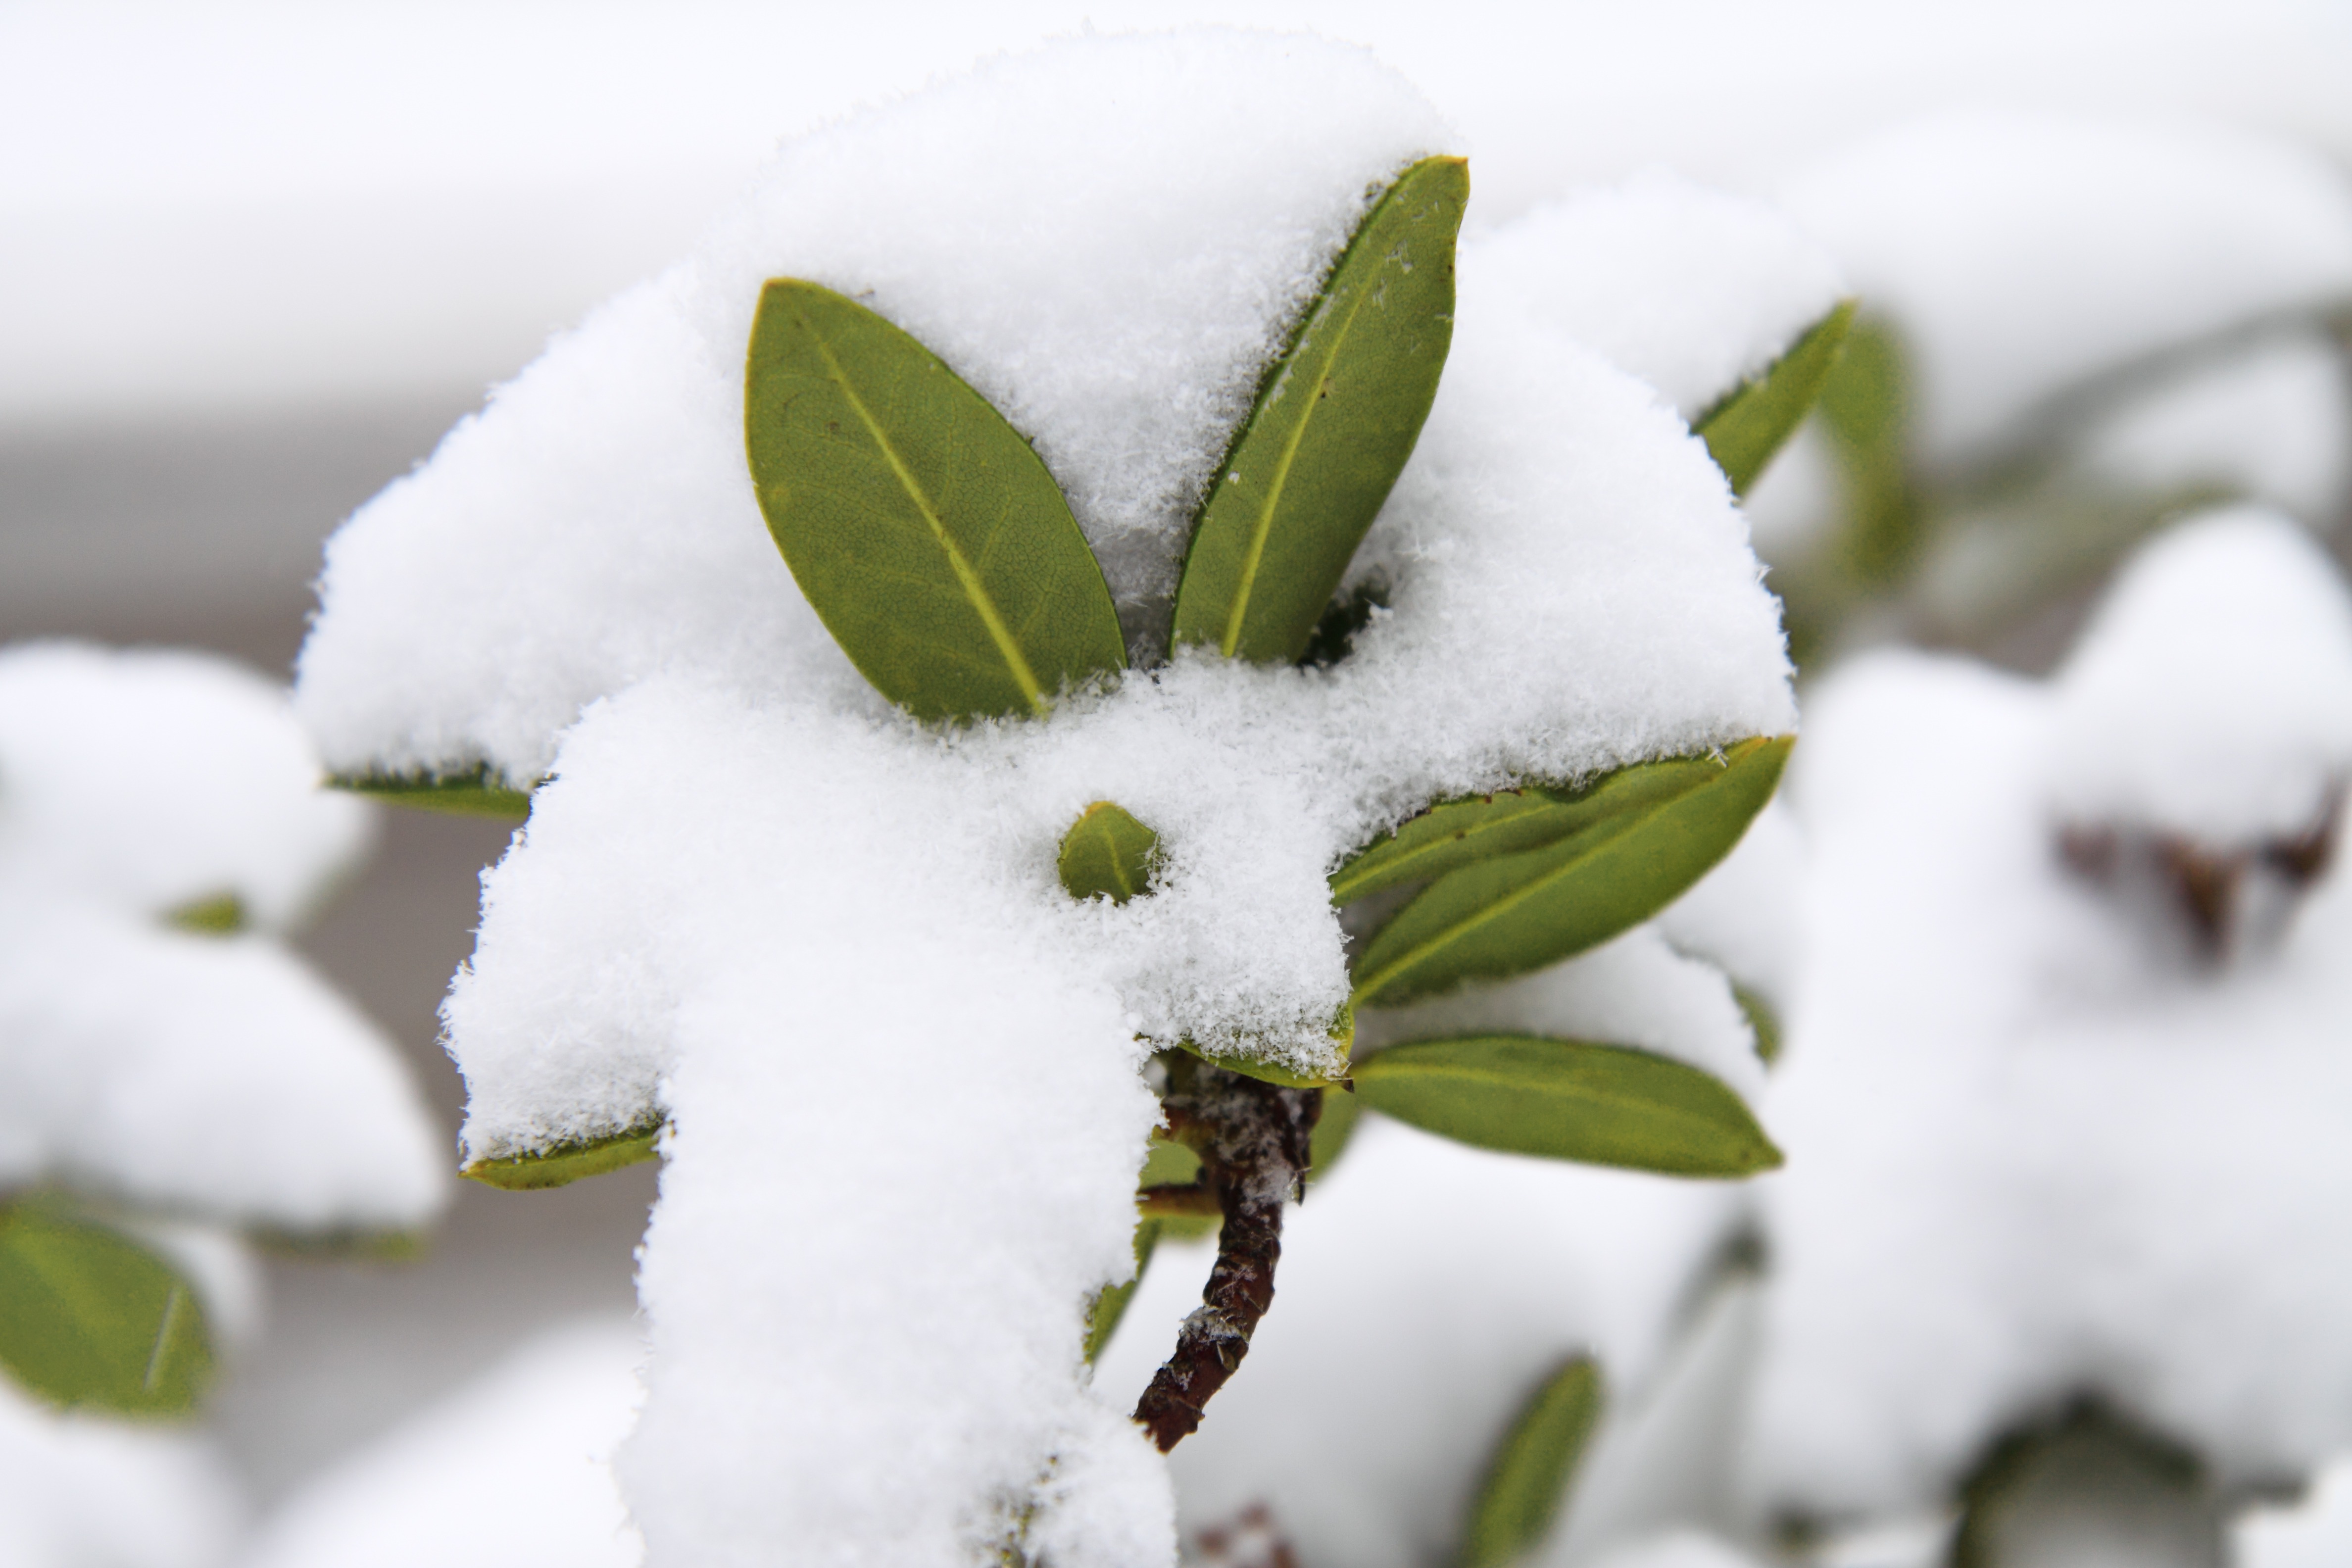
nature, outdoor, branch, blossom, snow, cold, winter, plant, white, leaf, flower, petal, frost, ice, green, natural, weather, snowy, covered, freeze, close, flora, season, close up, leaves, detail, cover, macro photography, flowering plant, land plant